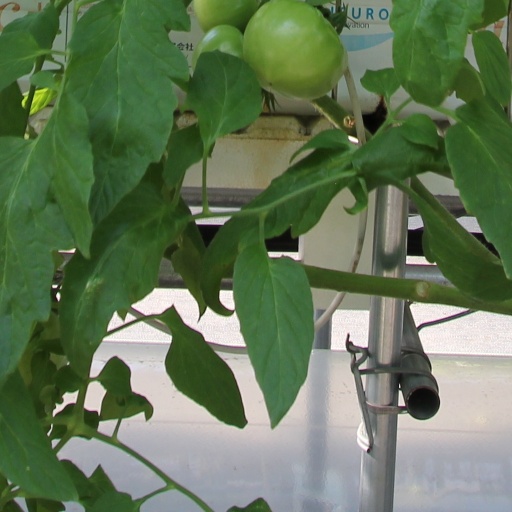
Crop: tomato